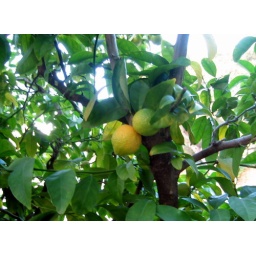
Lemon trees grow on the side of the road in Berkeley - how wonderful!